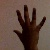
The image shows a hand gesture representing the number 5 in Indian Sign Language.